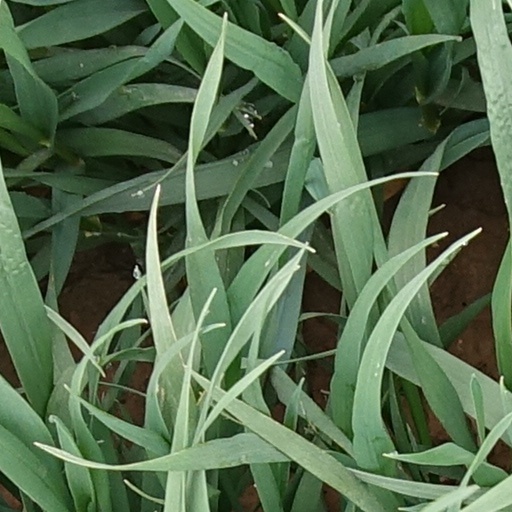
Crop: wheat